List of birds of Belize

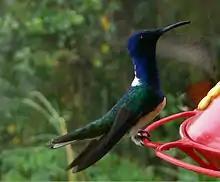
White-necked jacobin

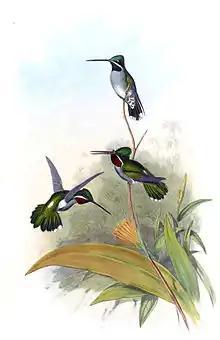
Long-billed starthroat

Hummingbirds are small birds capable of hovering in mid-air due to the rapid flapping of their wings. They are the only birds that can fly backwards.